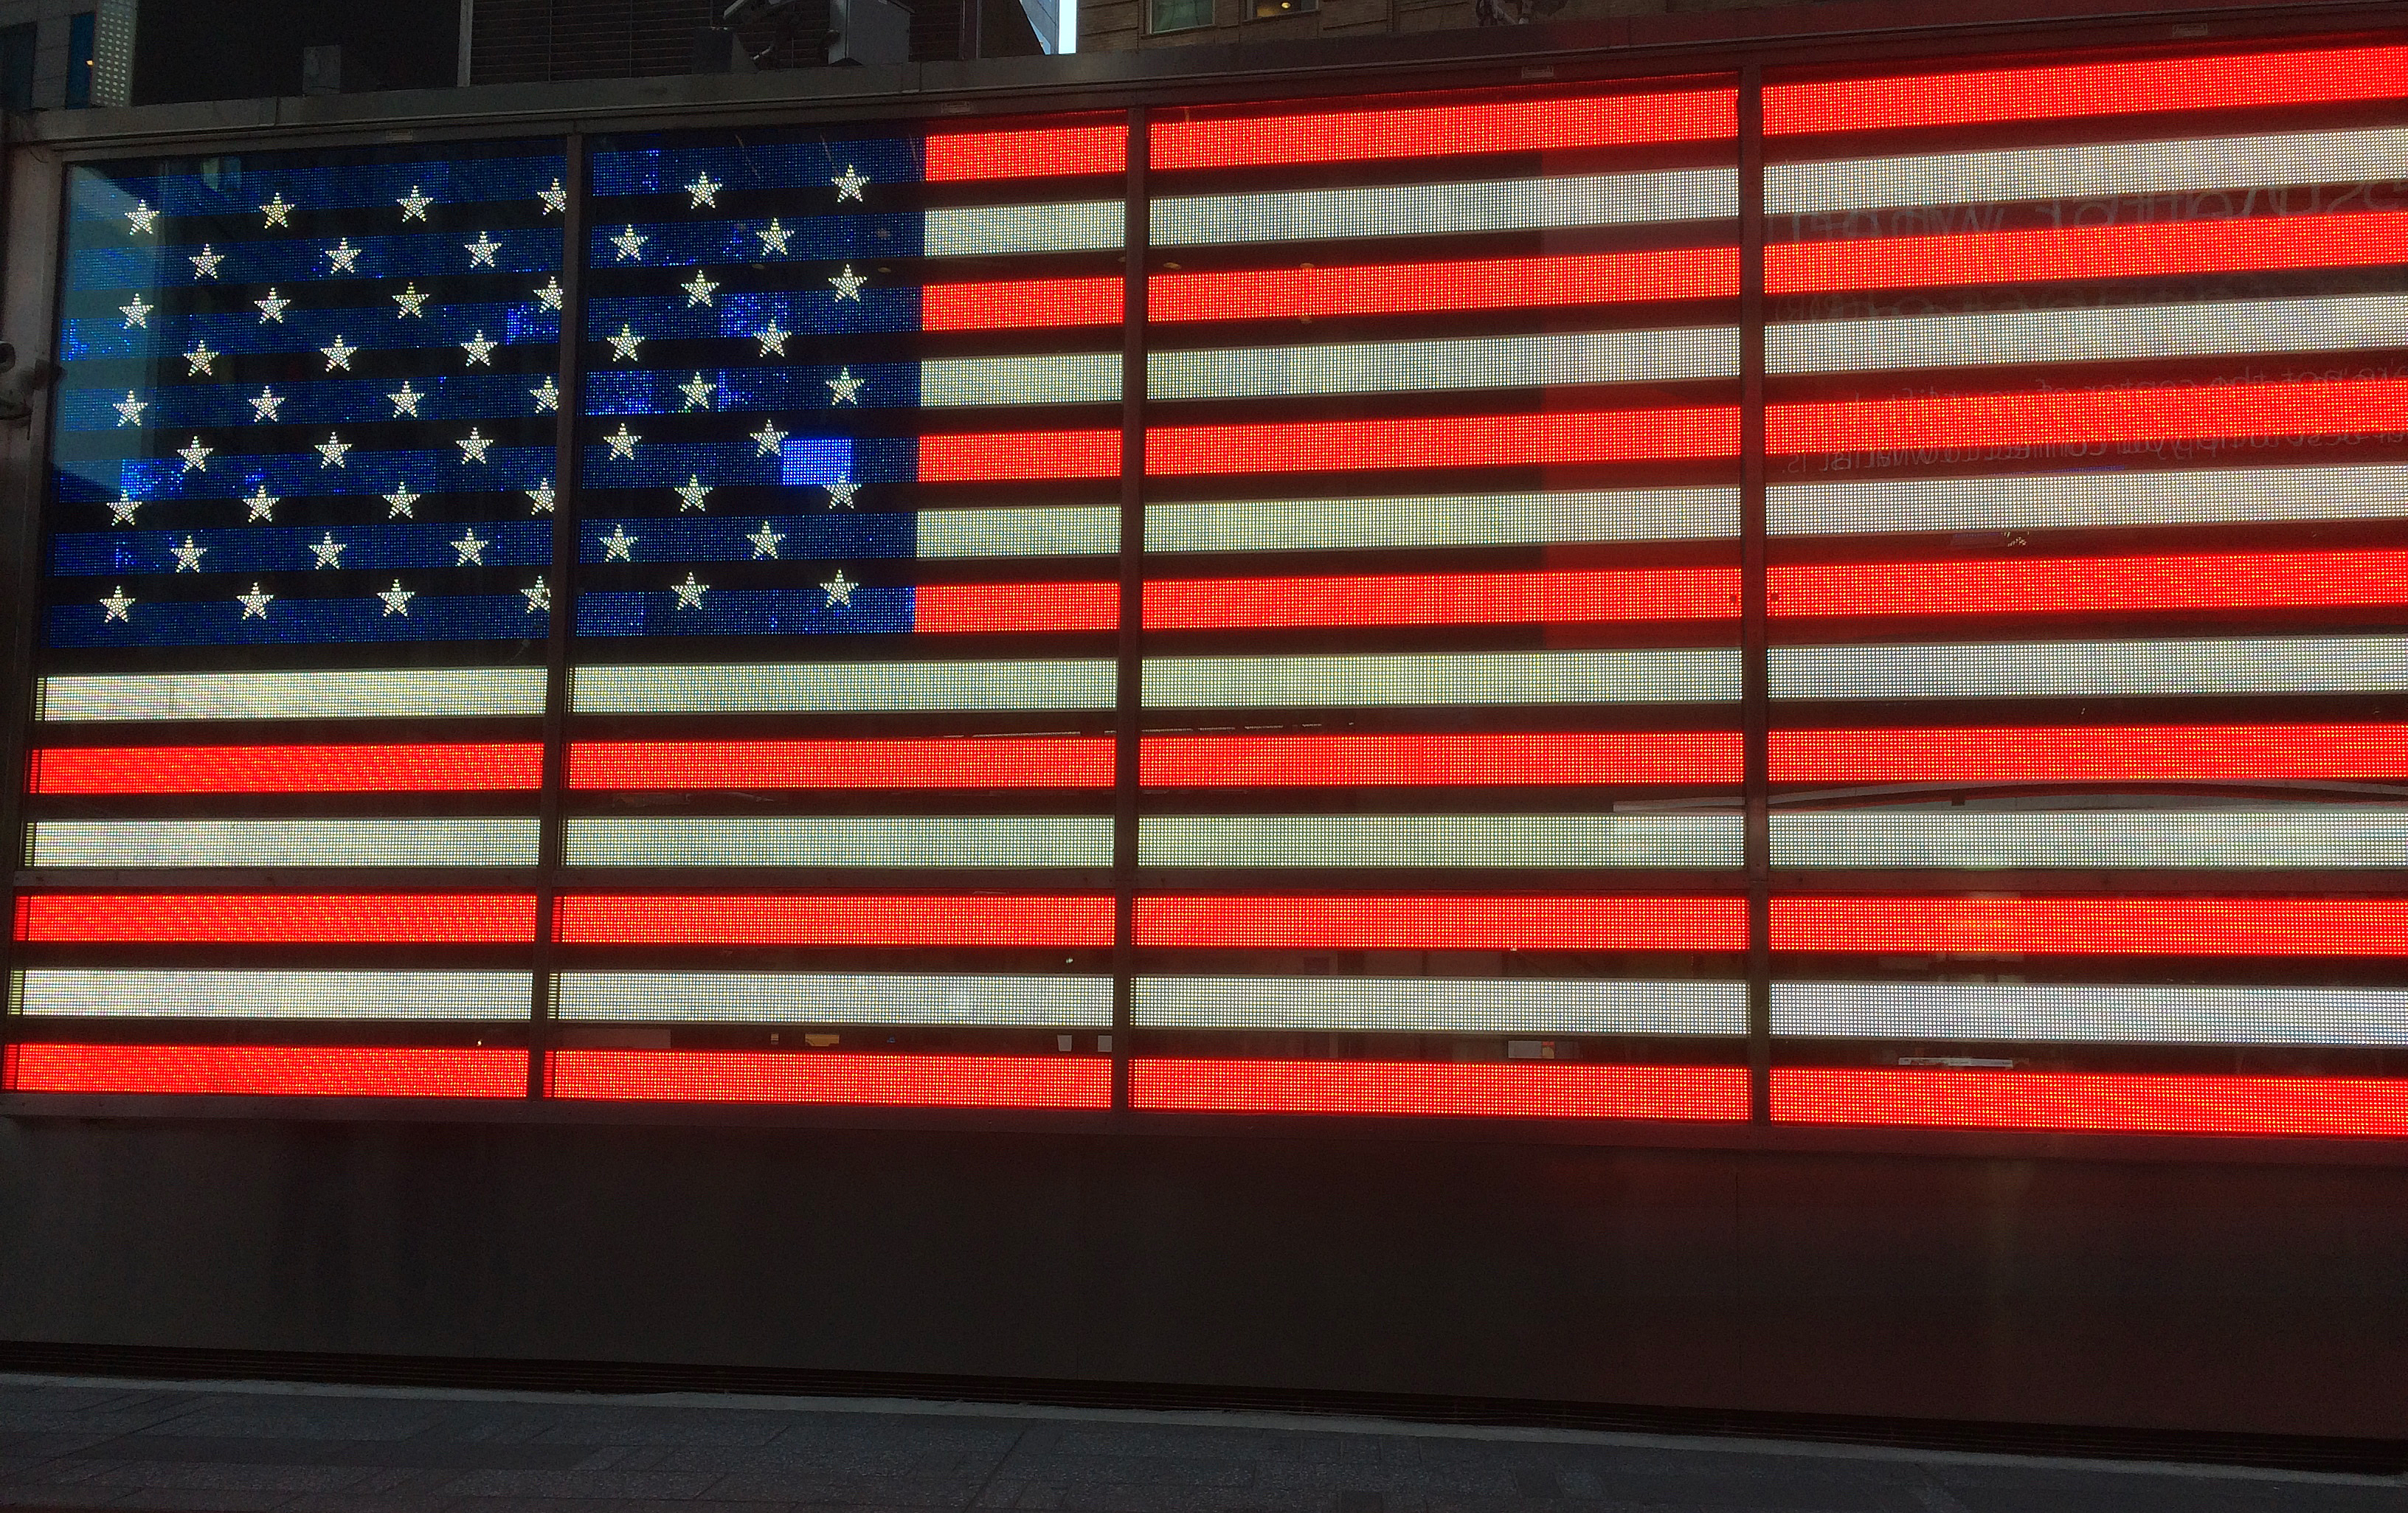
light, window, line, red, color, signage, lighting, interior design, design, window blind, shape, window covering, display device, window treatment, electronic signage, flat panel display, led display